Fifth Deuba cabinet

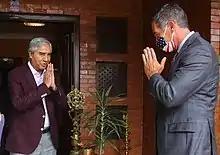
Ambassador Berry at Deuba's residence with congratulatary message

Apart from these, Deuba received congratulatory remarks from the heads of government and diplomats of other countries.